Lavakusha

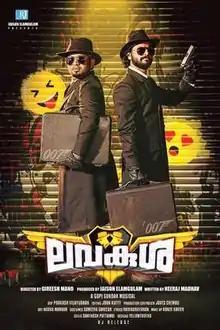
Theatrical release poster

Lavakusha (stylized as LavaKusha) is a 2017 Indian Malayalam-language comedy buddy cop film directed by Gireesh Mano and written by Neeraj Madhav. The film stars Biju Menon, Neeraj Madhav and Aju Varghese. The songs were composed by Gopi Sundar. The film was released in India on 19 October 2017 coinciding with Diwali.